Aircraft maintenance

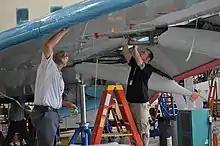
Technicians work on a Bombardier airplane in Dallas, Texas.

Aircraft maintenance in civil aviation generally organized using a maintenance checks or blocks which are packages of maintenance tasks that have to be done on an aircraft after a certain amount of time or usage. Packages are constructed by dividing the maintenance tasks into convenient, bite-size chunks to minimize the time the aircraft is out of service, to keep the maintenance workload level, and to maximize the use of maintenance facilities.